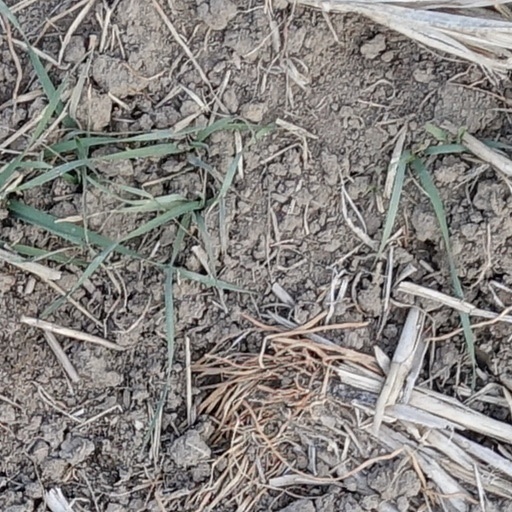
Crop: wheat